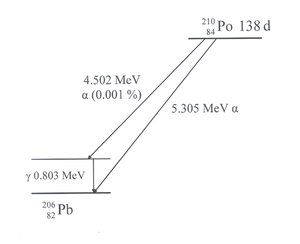
Le Schéma de désintégration d'une substance radioactive est une représentation graphique de toutes les transitions dans cette désintégration, et de leur relations.
Le polonium 210, noté ²¹⁰Po, est l'isotope du polonium dont le nombre de masse est égal à 210. C'est le plus abondant des trente-trois isotopes du polonium. Sa demi-vie est de 138,376 jours. Il a été découvert en 1898 par Marie Curie. Ce radionucléide naturel n'est présent dans l'air et l'eau qu'à l'état de traces, mais il est omniprésent dans l’environnement terrestre où il peut être concentré par certains réseaux trophiques. Il est généralement conjointement trouvé avec ses deux précurseurs directs.